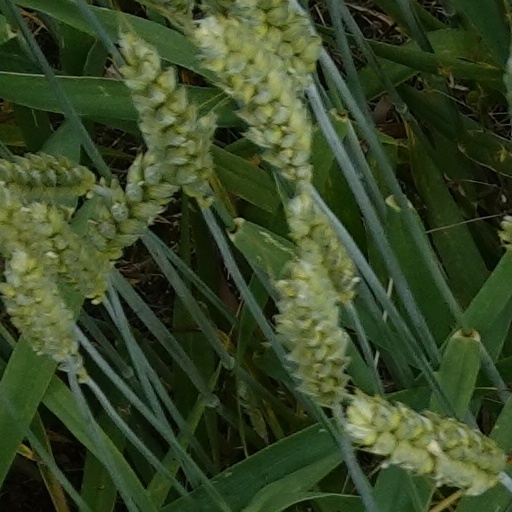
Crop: wheat